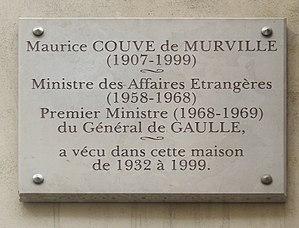
Plaque apposée au n° 44 de la rue du Bac, Paris 7e, où vécut l'homme politique Maurice Couve de Murville (1907-1999) de 1932 à 1999.
Maurice Couve de Murville, né le 24 janvier 1907 à Reims et mort le 24 décembre 1999 à Paris, est un haut fonctionnaire, diplomate et homme d'État français. Il est notamment le dernier Premier ministre sous la présidence de Charles de Gaulle, de 1968 à 1969.
La rue du Bac est une voie située dans le 7ᵉ arrondissement de Paris.